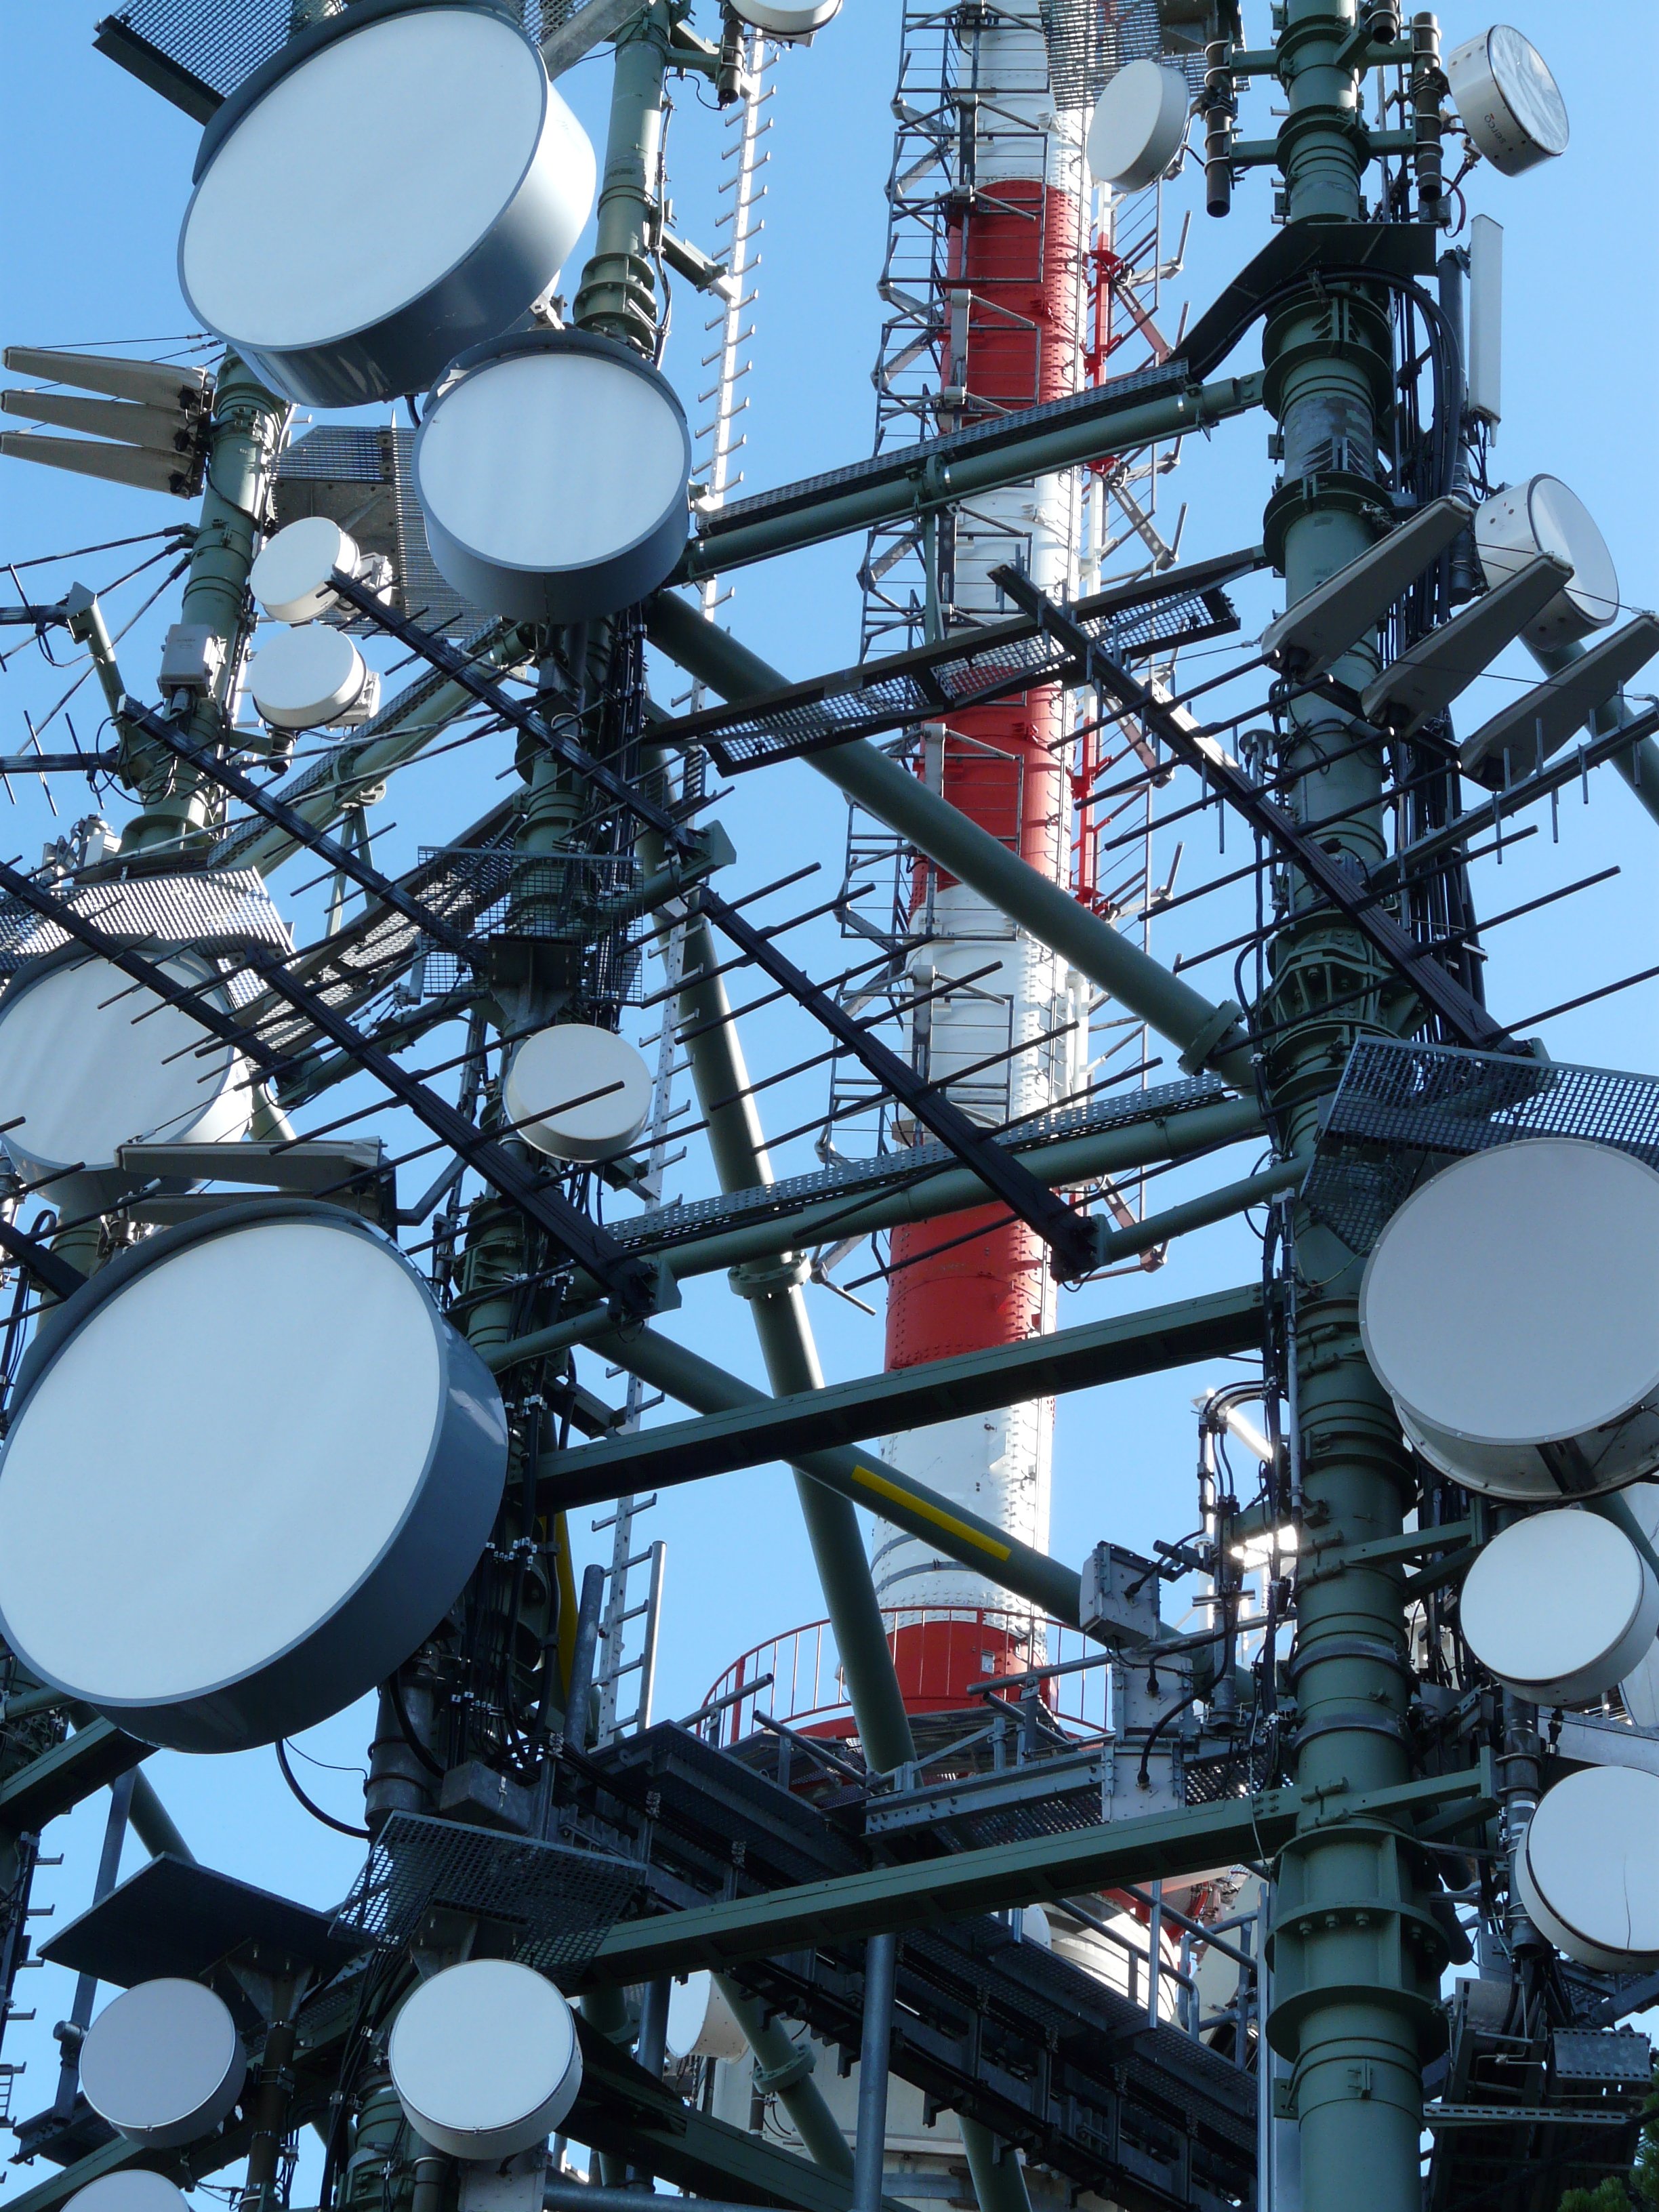
technology, antenna, television, electricity, lighting, radio, antennas, watch tv, radio tower, radio mast, greened, antenna mast, radio system